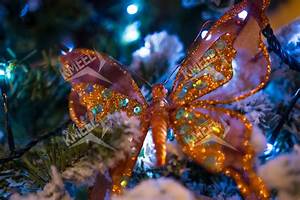
Label: butterfly